Abdelmadjid Tebboune

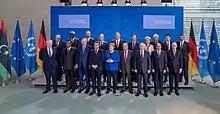
Tebboune at the Libya Summit in Berlin (January 19, 2020).

In January 2020, Tebboune also instructed Prime Minister Djerad to prepare a bill against all forms of racism, regionalism and hate speech based on political convictions, religion, belief or race.